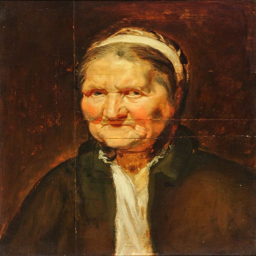
the case of the oil painting that turned out to be newspaper